Music (Madonna song)

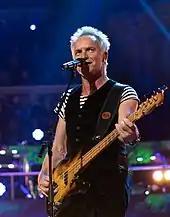
Sting playing guitar onstage.

After the critical and commercial success of her seventh studio album, "Ray of Light" (1998), Madonna intended to embark on a new concert tour in 1999, but due to the delay of her film, "The Next Best Thing", it was cancelled. By 2000, Madonna was dating director Guy Ritchie, and was pregnant with their child. Wanting to distract herself from the media frenzy surrounding the pregnancy, she concentrated on the development of her eighth studio album, "Music". "Ray of Light"s success had made Madonna keen to go into a recording studio and she was introduced to French DJ and producer Mirwais Ahmadzaï through photographer Stéphane Sednaoui.